Tripod Beta

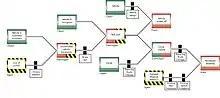

Once the investigator has identified the sequence of events, and the Failed-, Missing-, and Inadequate- Barriers, the next step is to understand the causes of these being ineffective when needed.